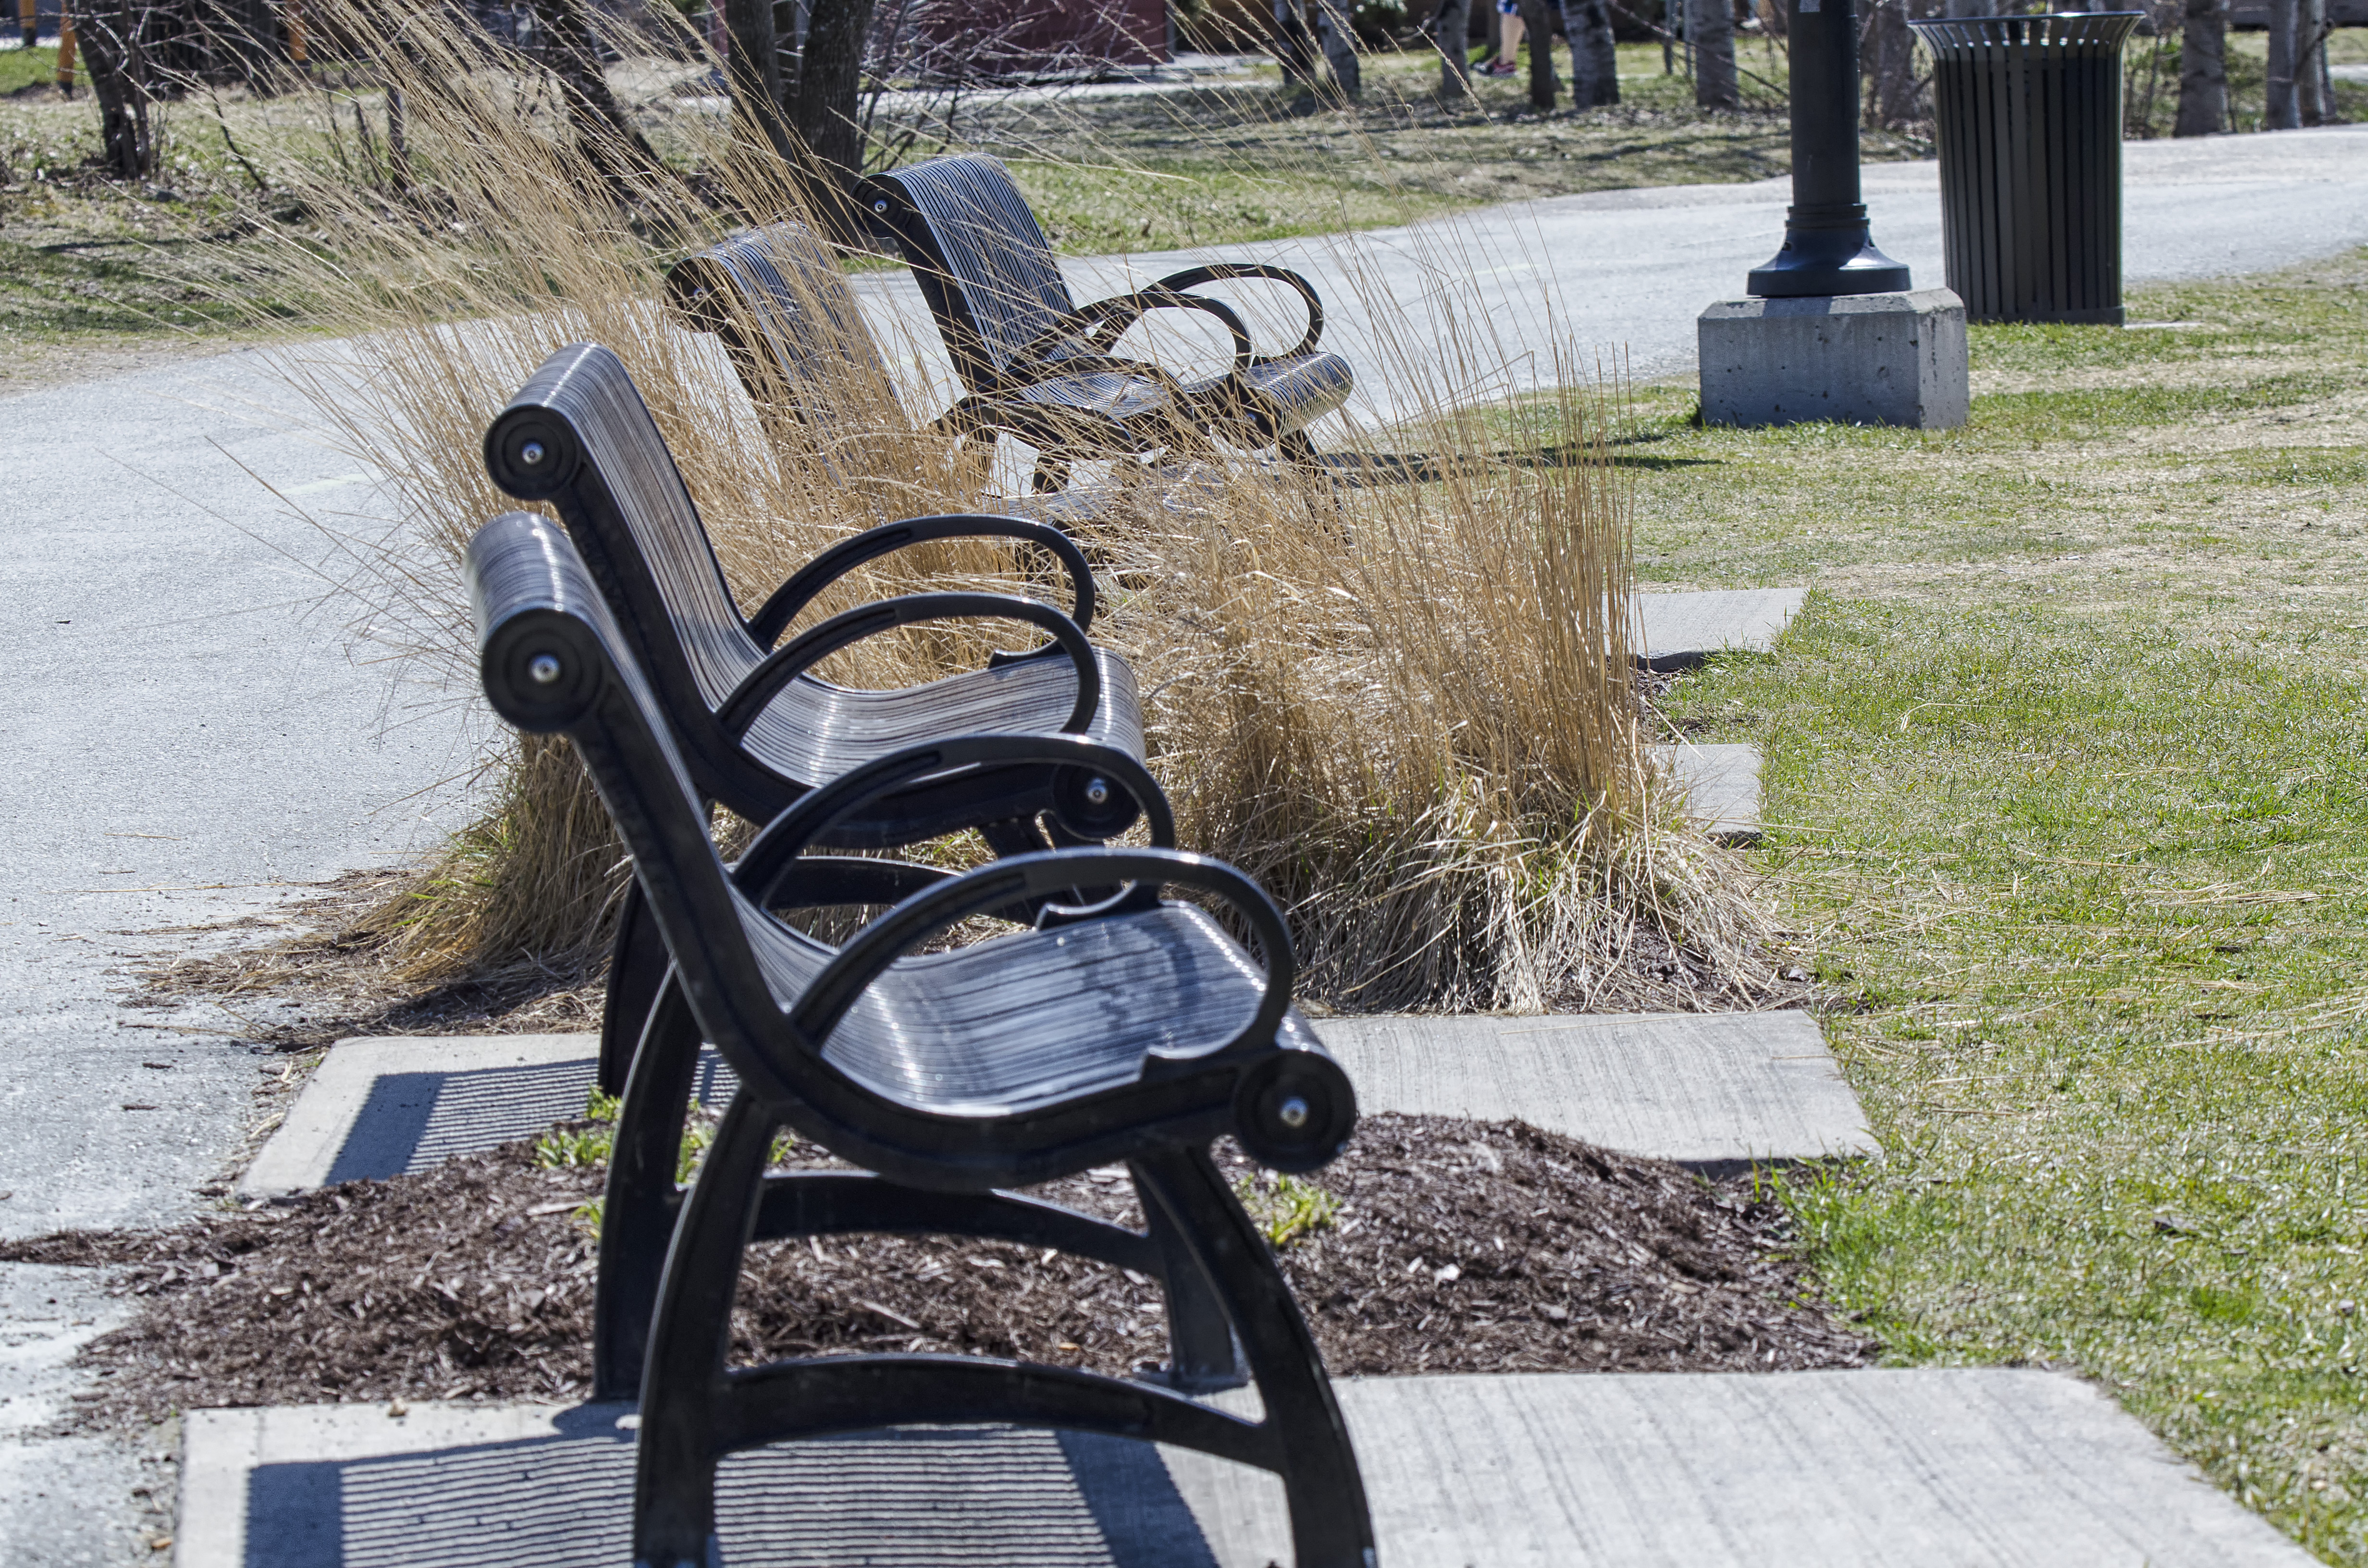
lawn, chair, sitting, furniture, leisure, canada, quebec, sherbrooke, divers, various